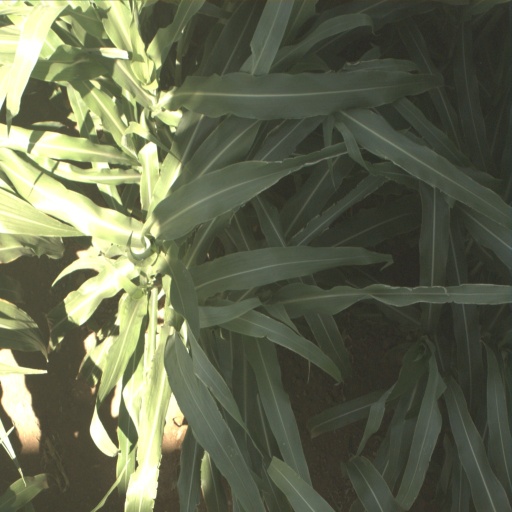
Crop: sorghum